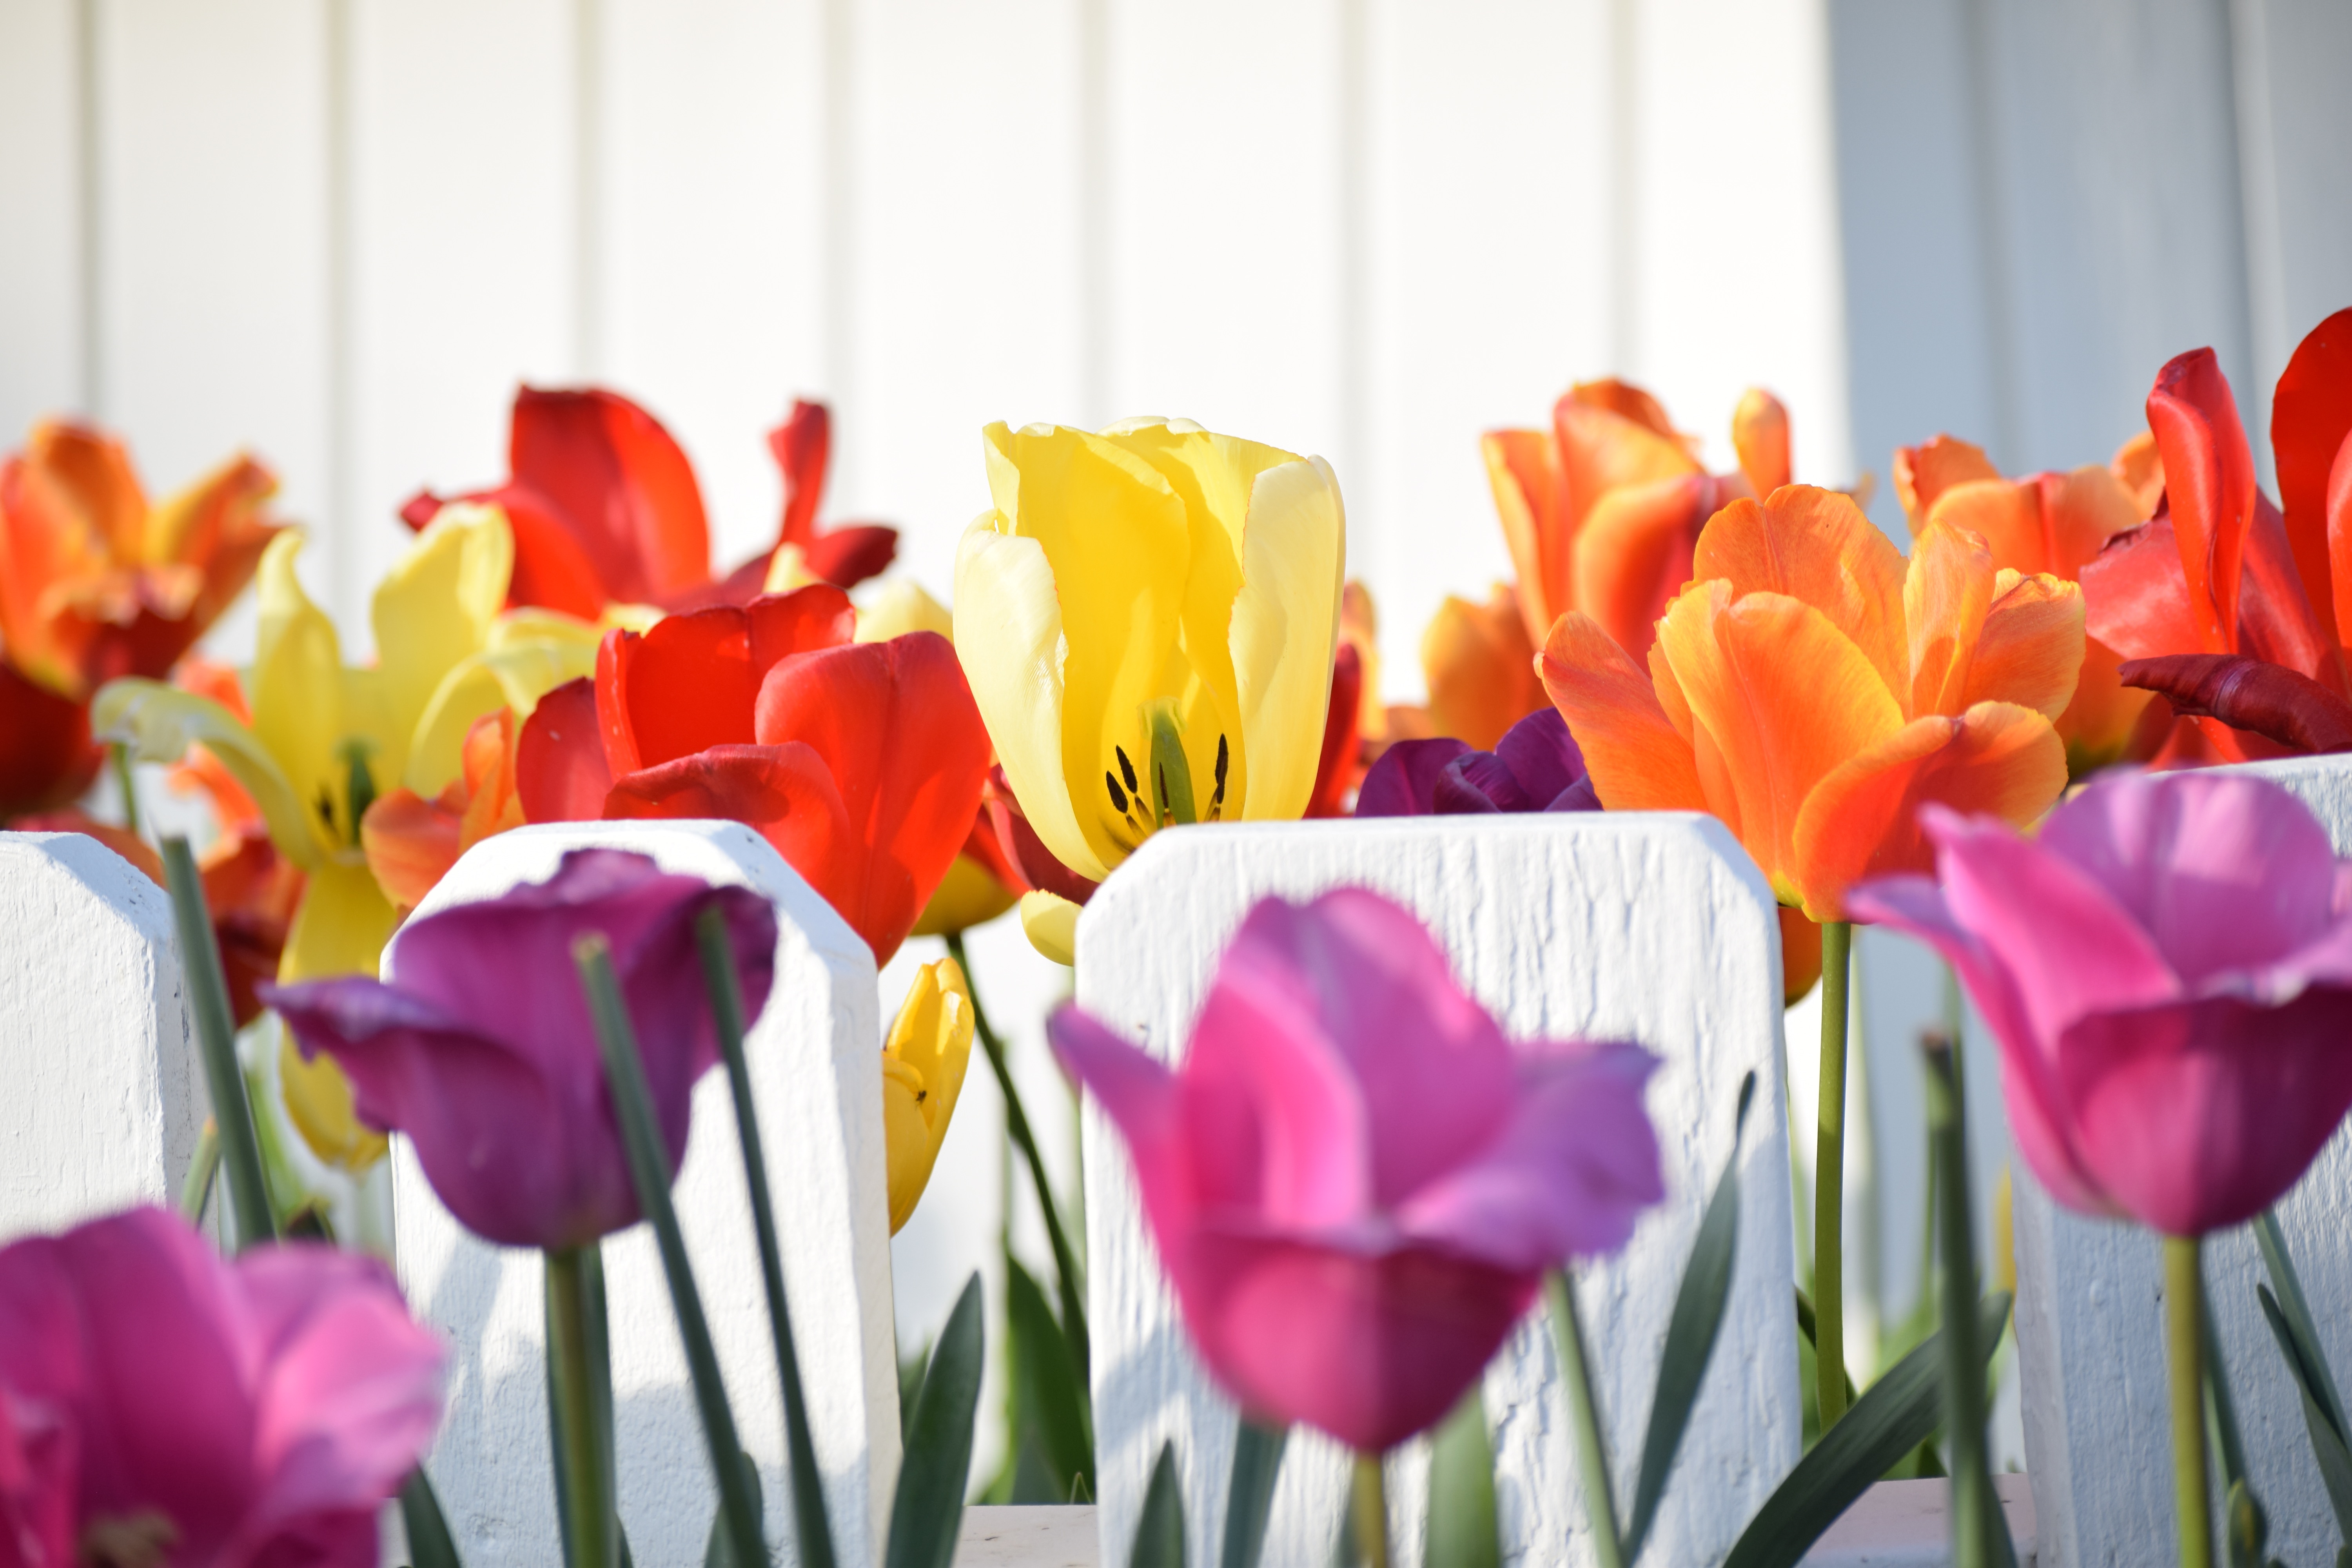
plant, flower, petal, tulip, flora, flowering plant, land plant